Tandoor

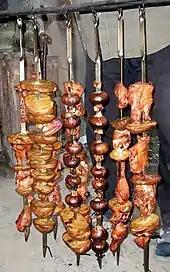
Chicken khorovats, onions and potato slices with pork fat in between roasted in tonir in Armenia.

Among the meat dishes prepared using a "tonir", khorovats, khashlama, fish like the sevan trout, and the meat used for khash are the most popular meat-dishes that are prepared by using a "tonir". Khorovats specifically is made by stacking seasoned meat (traditionally pork, but lamb and chicken are also common) and other ingredients like potatoes and onions on a skewer, before cooking them inside the "tonir". Wet cloth is put on the opening of the "tonir", in order to cook the meat more efficiently and to create a smoky flavor. Armenian "tonir meats" are mostly spiced with slat, black pepper, paprika, garlic, sumac, onions and in some regions, fenugreek.